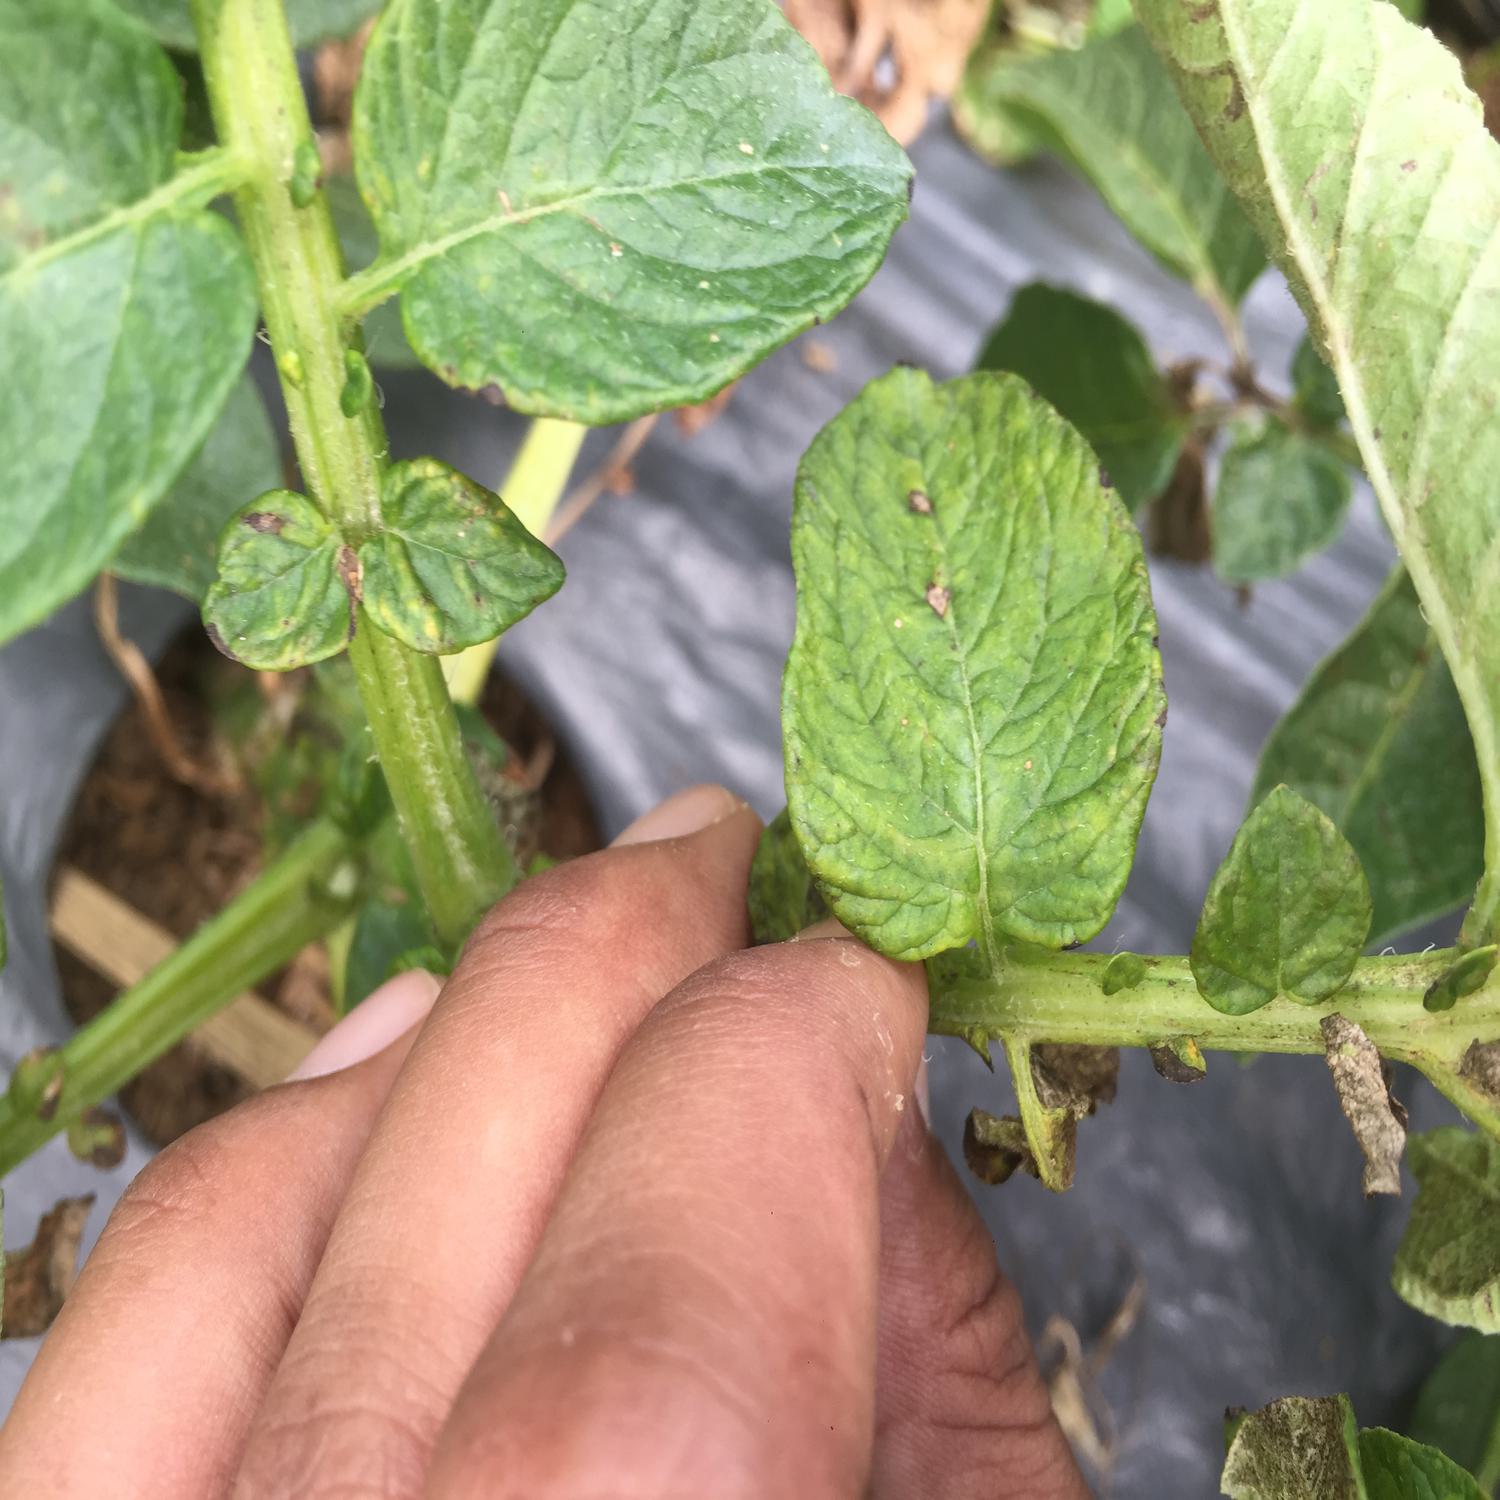
Label: Virus